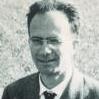
Age: 45